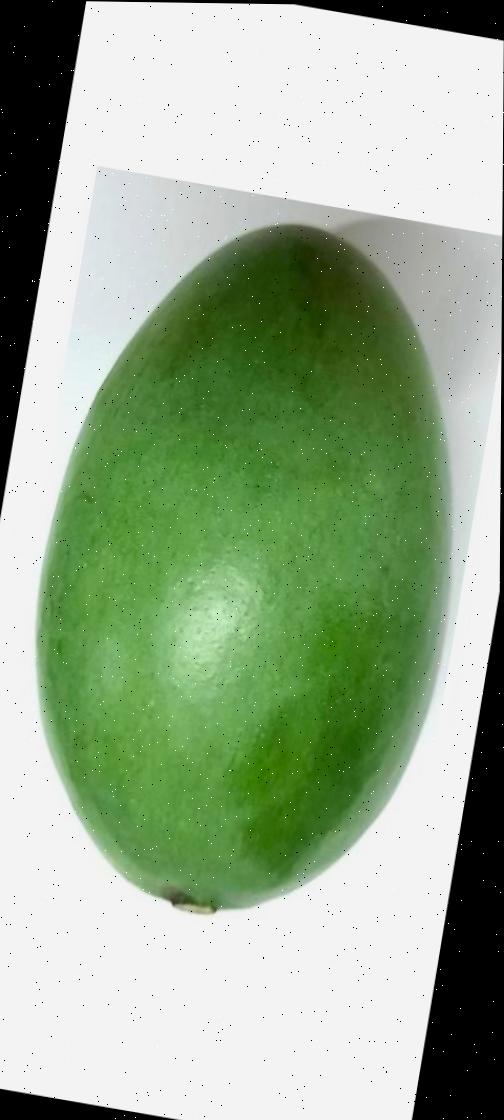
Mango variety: Amrapali